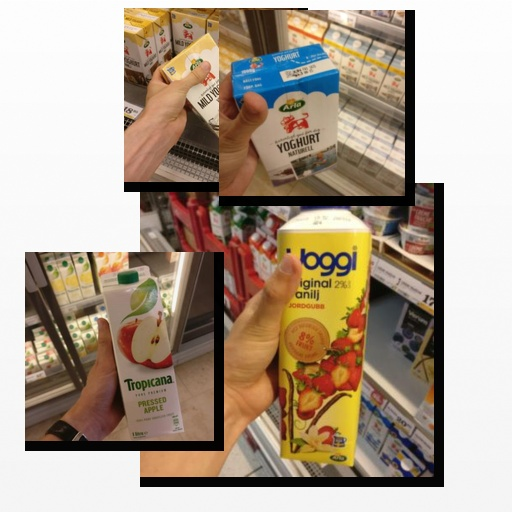
Food items: natural_yogurt, apple_juice, vanilla_yoghurt, strawberry_yogurt